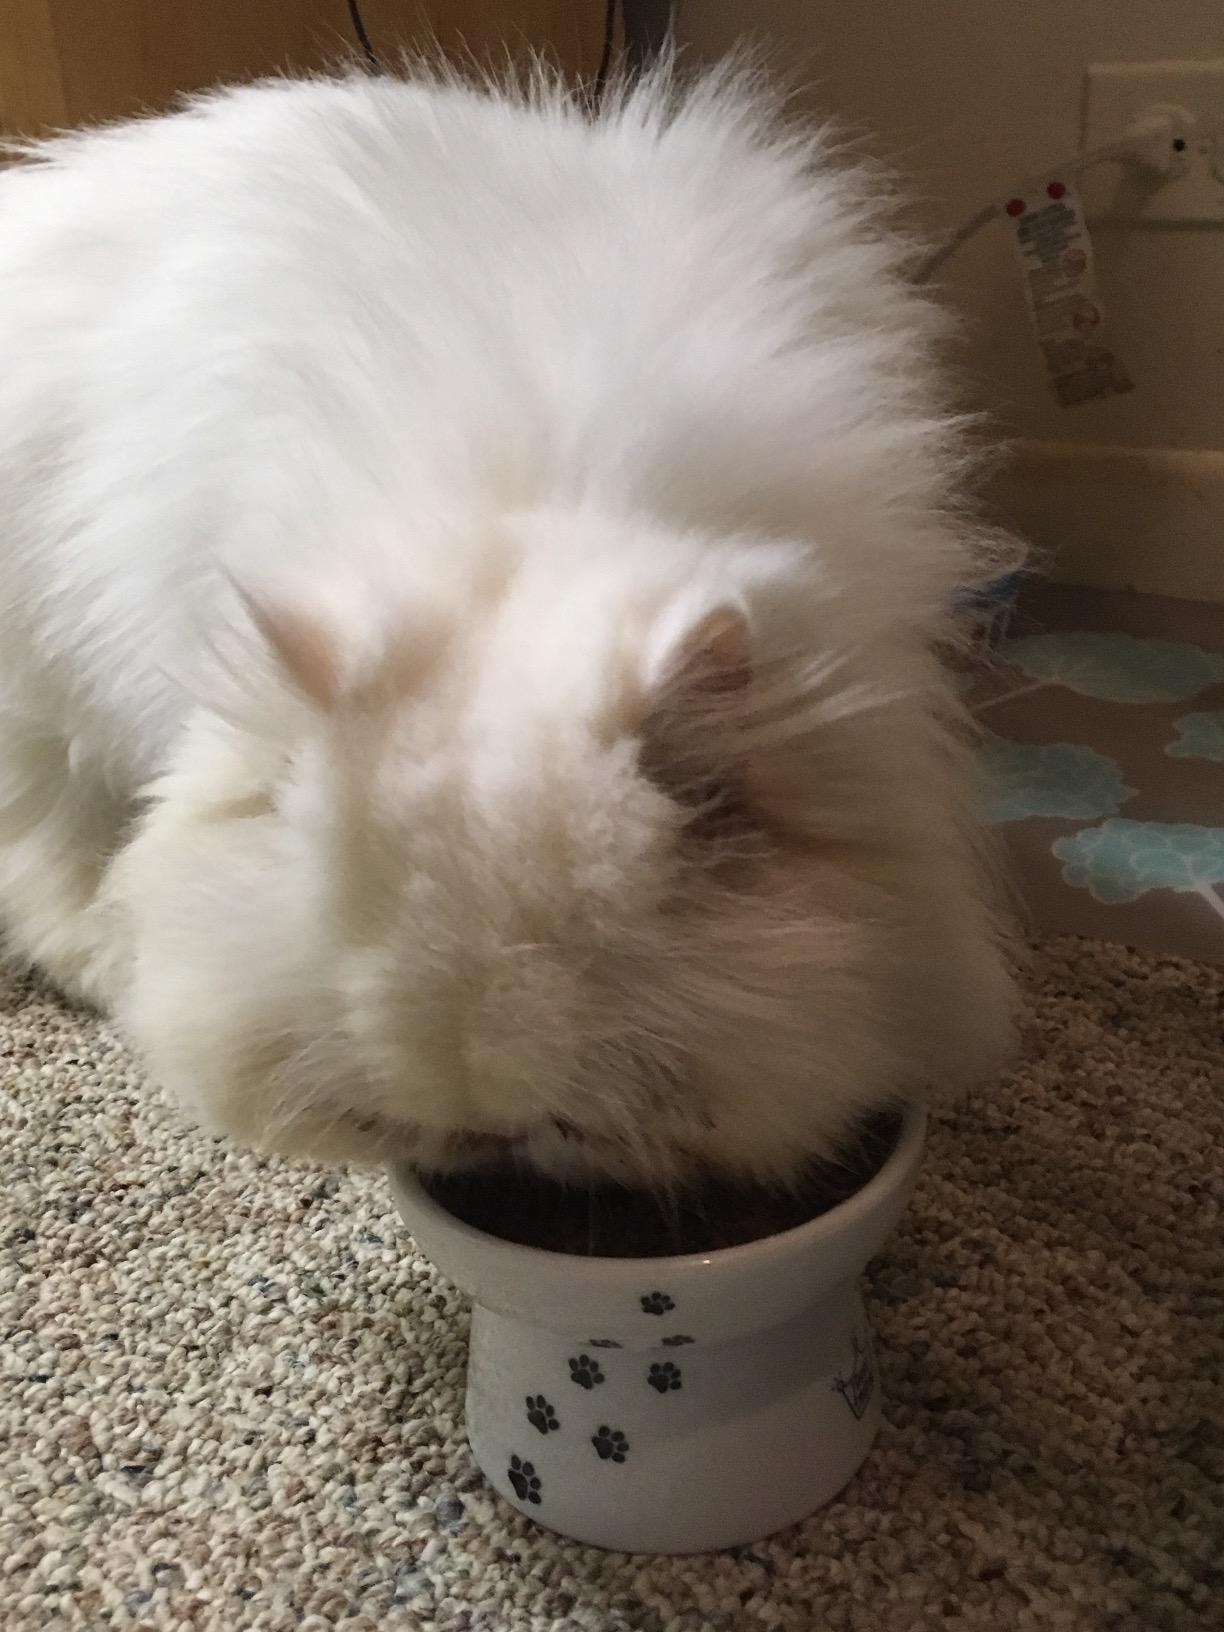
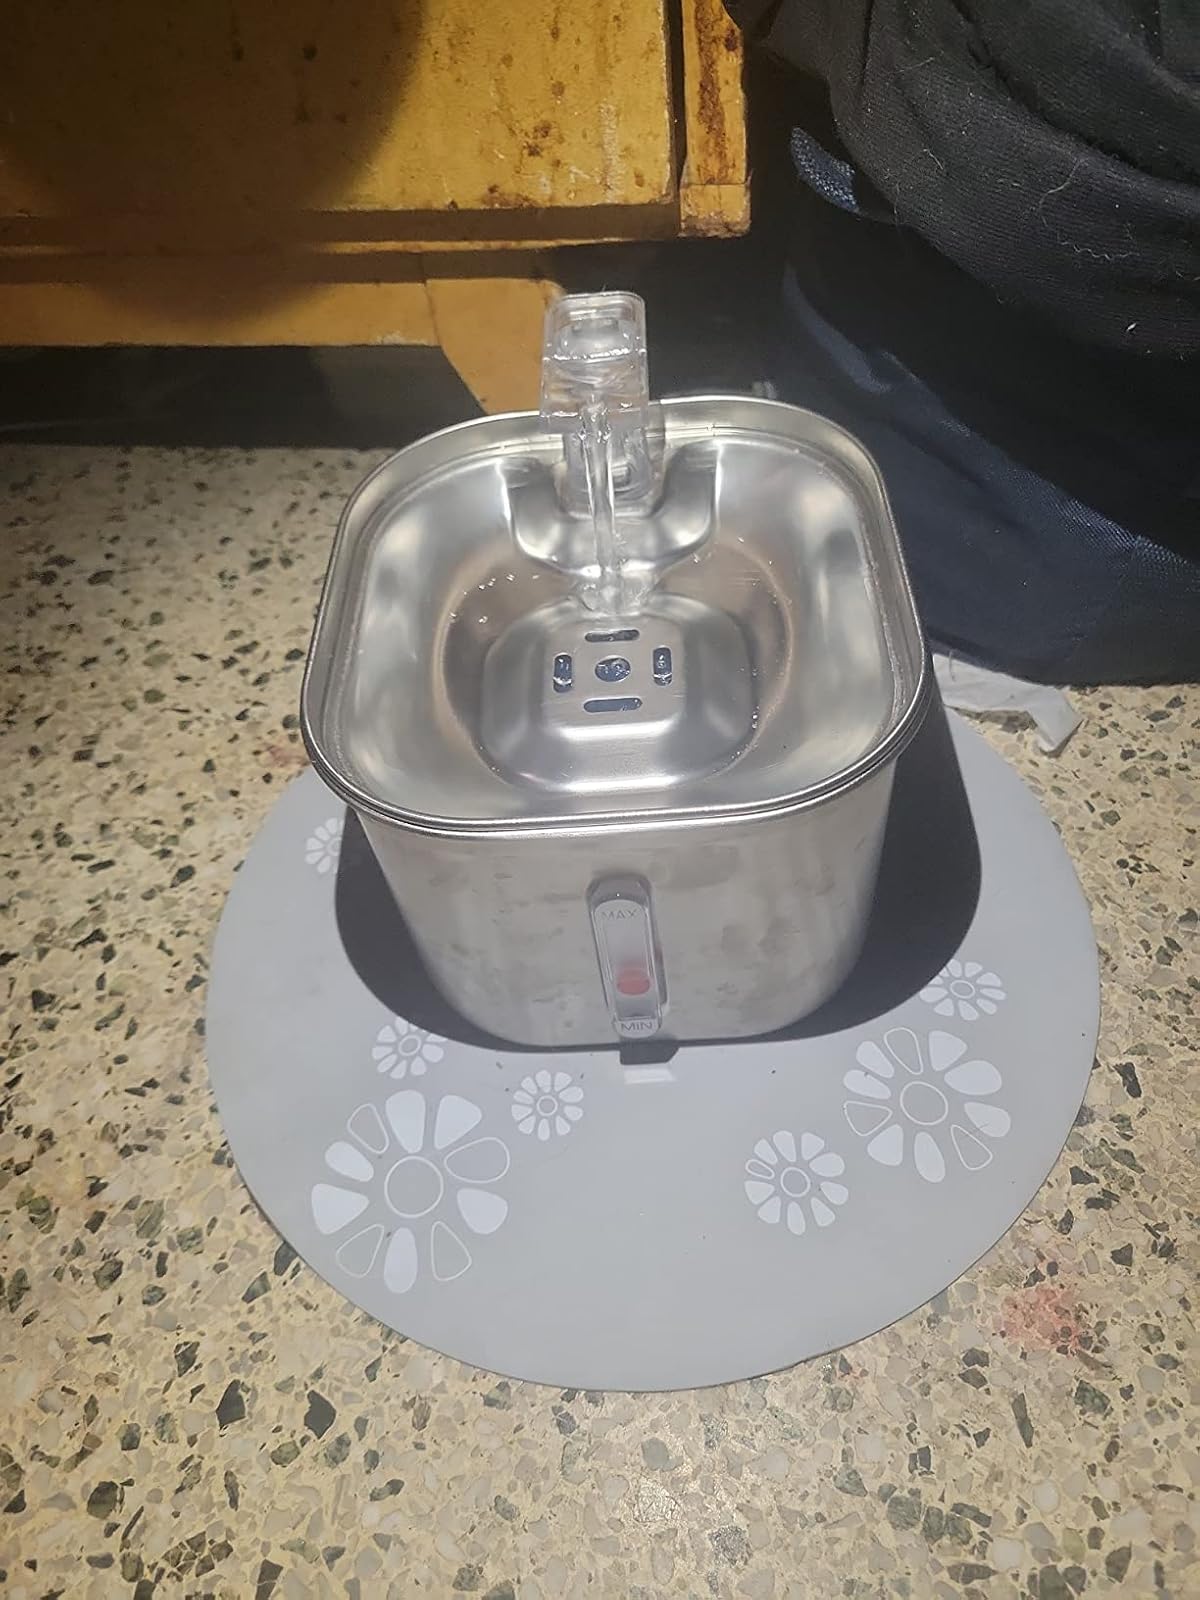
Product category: items_bowl
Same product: no